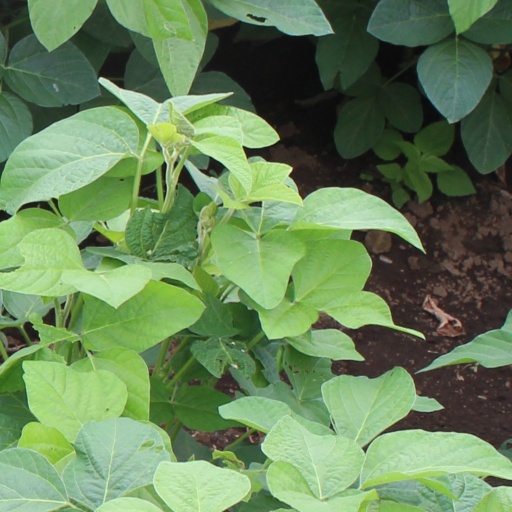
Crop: soybean